Question: Please indicate a possible affordance area of the boxing_punching_bag that can be used for punching
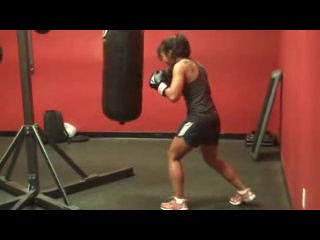
Answer: [100, 26, 150, 125]